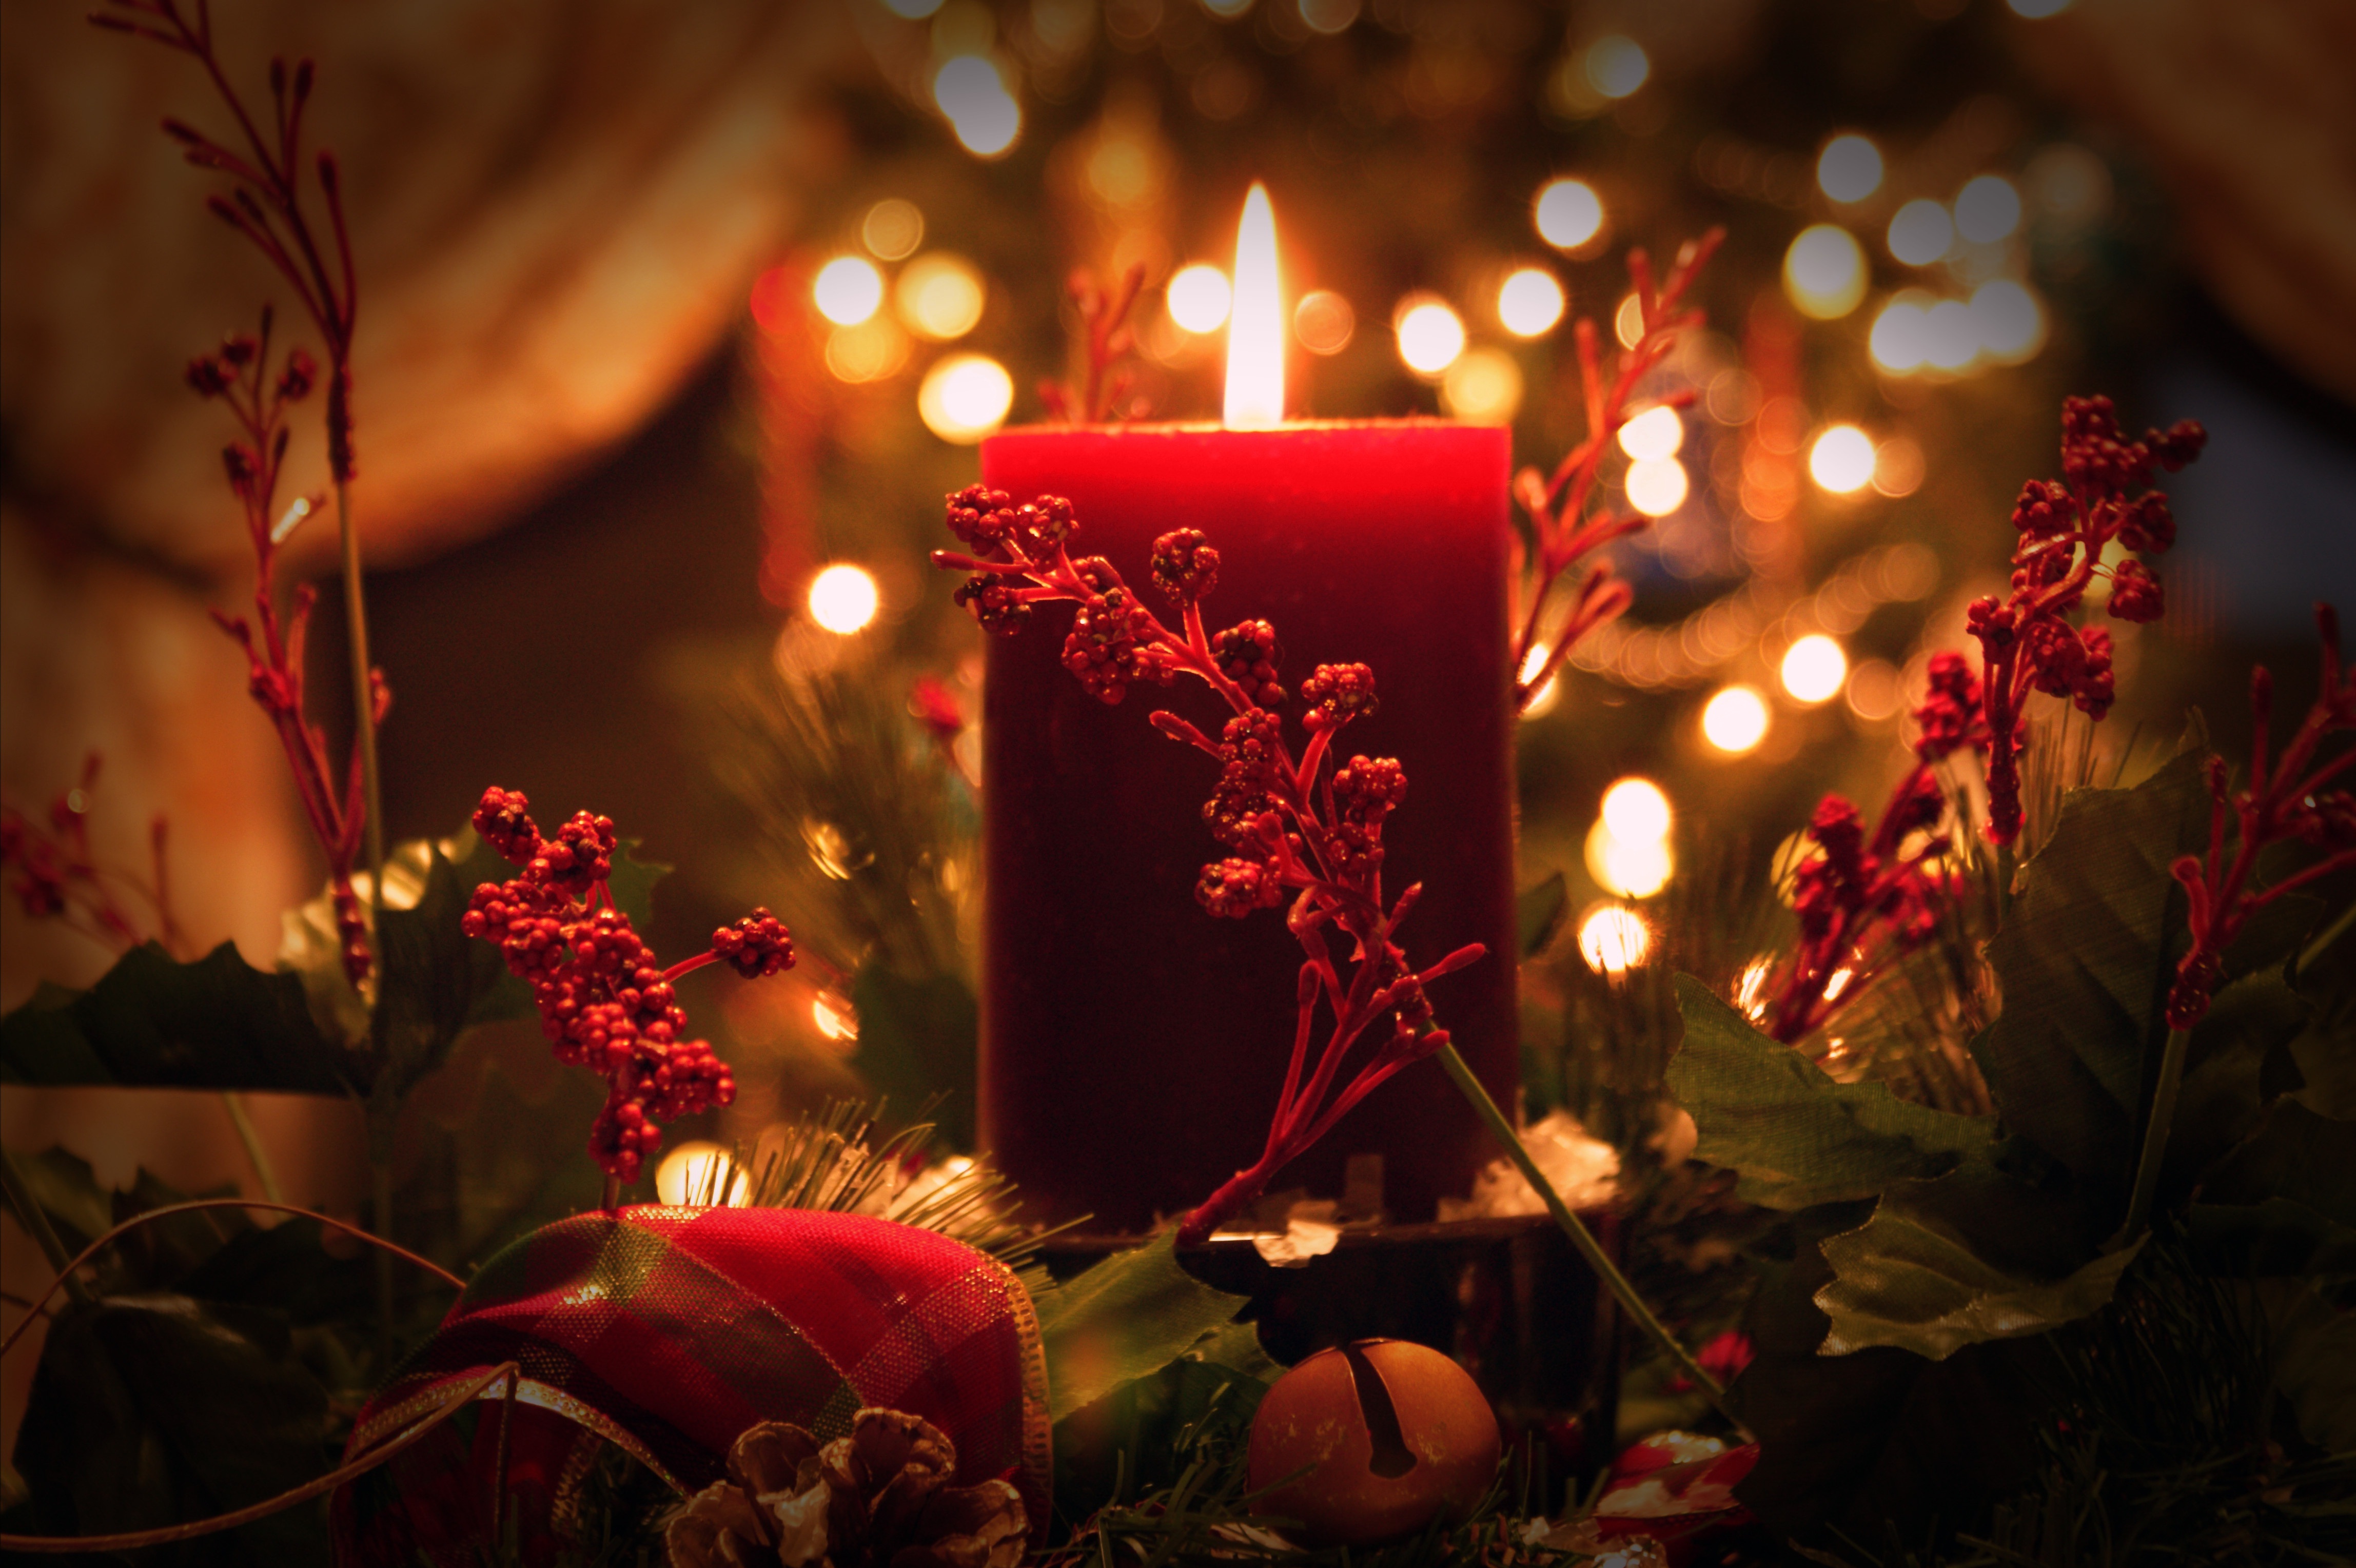
tree, light, plant, night, flower, petal, pine, decoration, green, red, autumn, holiday, flame, fire, romantic, cozy, candle, christmas, lighting, greenery, festive, burn, arrangement, advent, christmas decoration, berries, quiet, xmas, christmas lights, centerpiece, advent candle, christmas candle